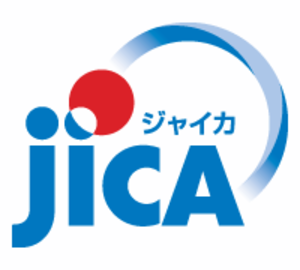
L'Agence de coopération internationale du Japon, est une agence gouvernementale indépendante qui coordonne l'aide publique au développement du Japon.